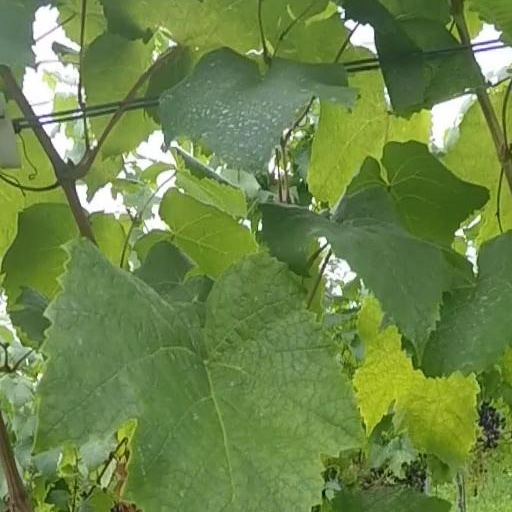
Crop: grape